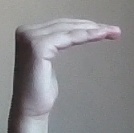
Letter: haa